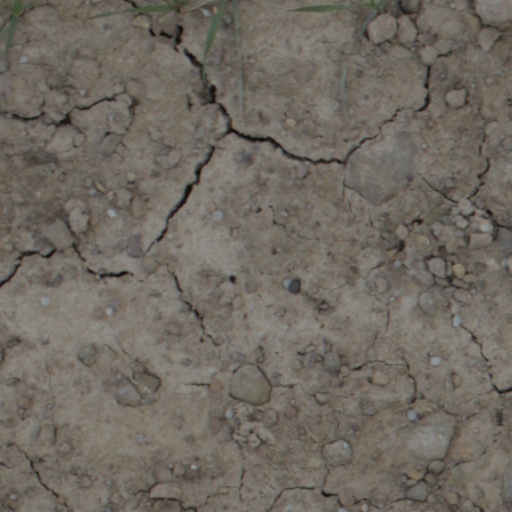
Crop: wheat